McDonnell Douglas YC-15

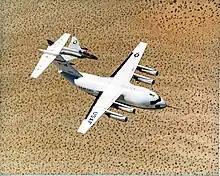
First YC-15 prototype conducting flight testing, accompanied by an F-4 Phantom II

In 1968, the USAF started work on a series of prototype proposals, which would lead to both the AMST project and the Light Weight Fighter. The official Request for proposal (RFP) was issued in January 1972, asking for operations into a semi-prepared field with a payload and a mission radius. For comparison, the C-130 of that era required about for this load. Proposals were submitted by Bell, Boeing, Fairchild, McDonnell Douglas and the Lockheed/North American Rockwell team at this stage of the competition. On 10 November 1972, the two top bids (from Boeing and McDonnell Douglas) were selected. The companies were awarded development contracts for two prototypes each. McDonnell Douglas' prototype was designated YC-15.